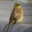
Label: bird